John S. Wirt

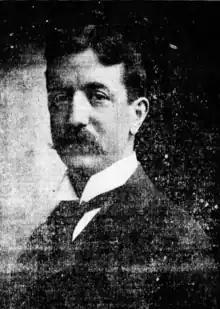
Wirt in 1904 newspaper

John Sluyter Wirt (November 16, 1851 – May 17, 1904) was an American politician and lawyer from Maryland. He served in the Maryland Senate from 1890 to 1894 and the Maryland House of Delegates in 1898.